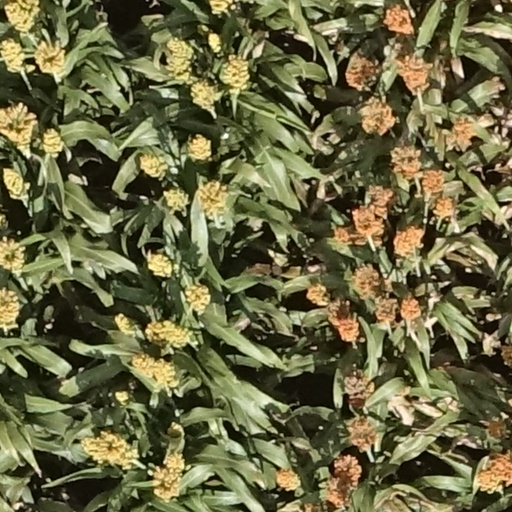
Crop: sorghum